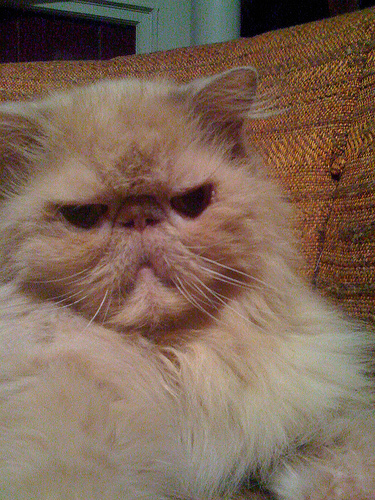
Breed: persian